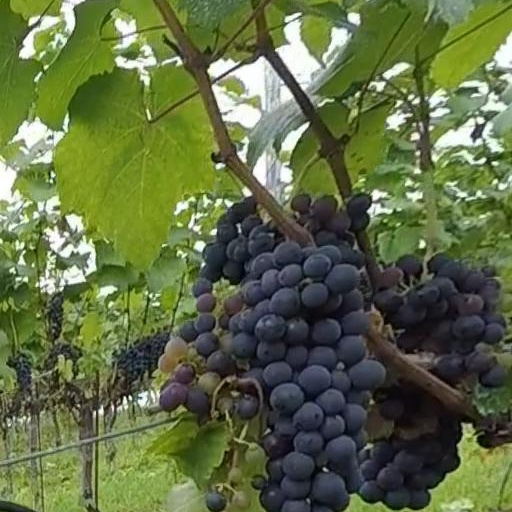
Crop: grape